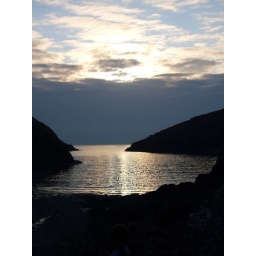
Best place in the world - glass of wine, sitting on the wall, bbq going and friends around.